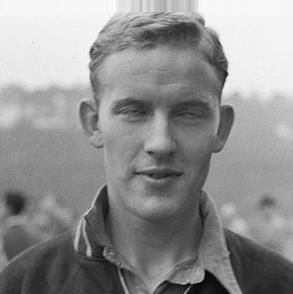
Age: 21